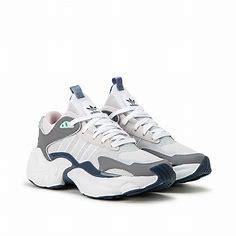
Brand: Adidas
Model: Magmur Runner